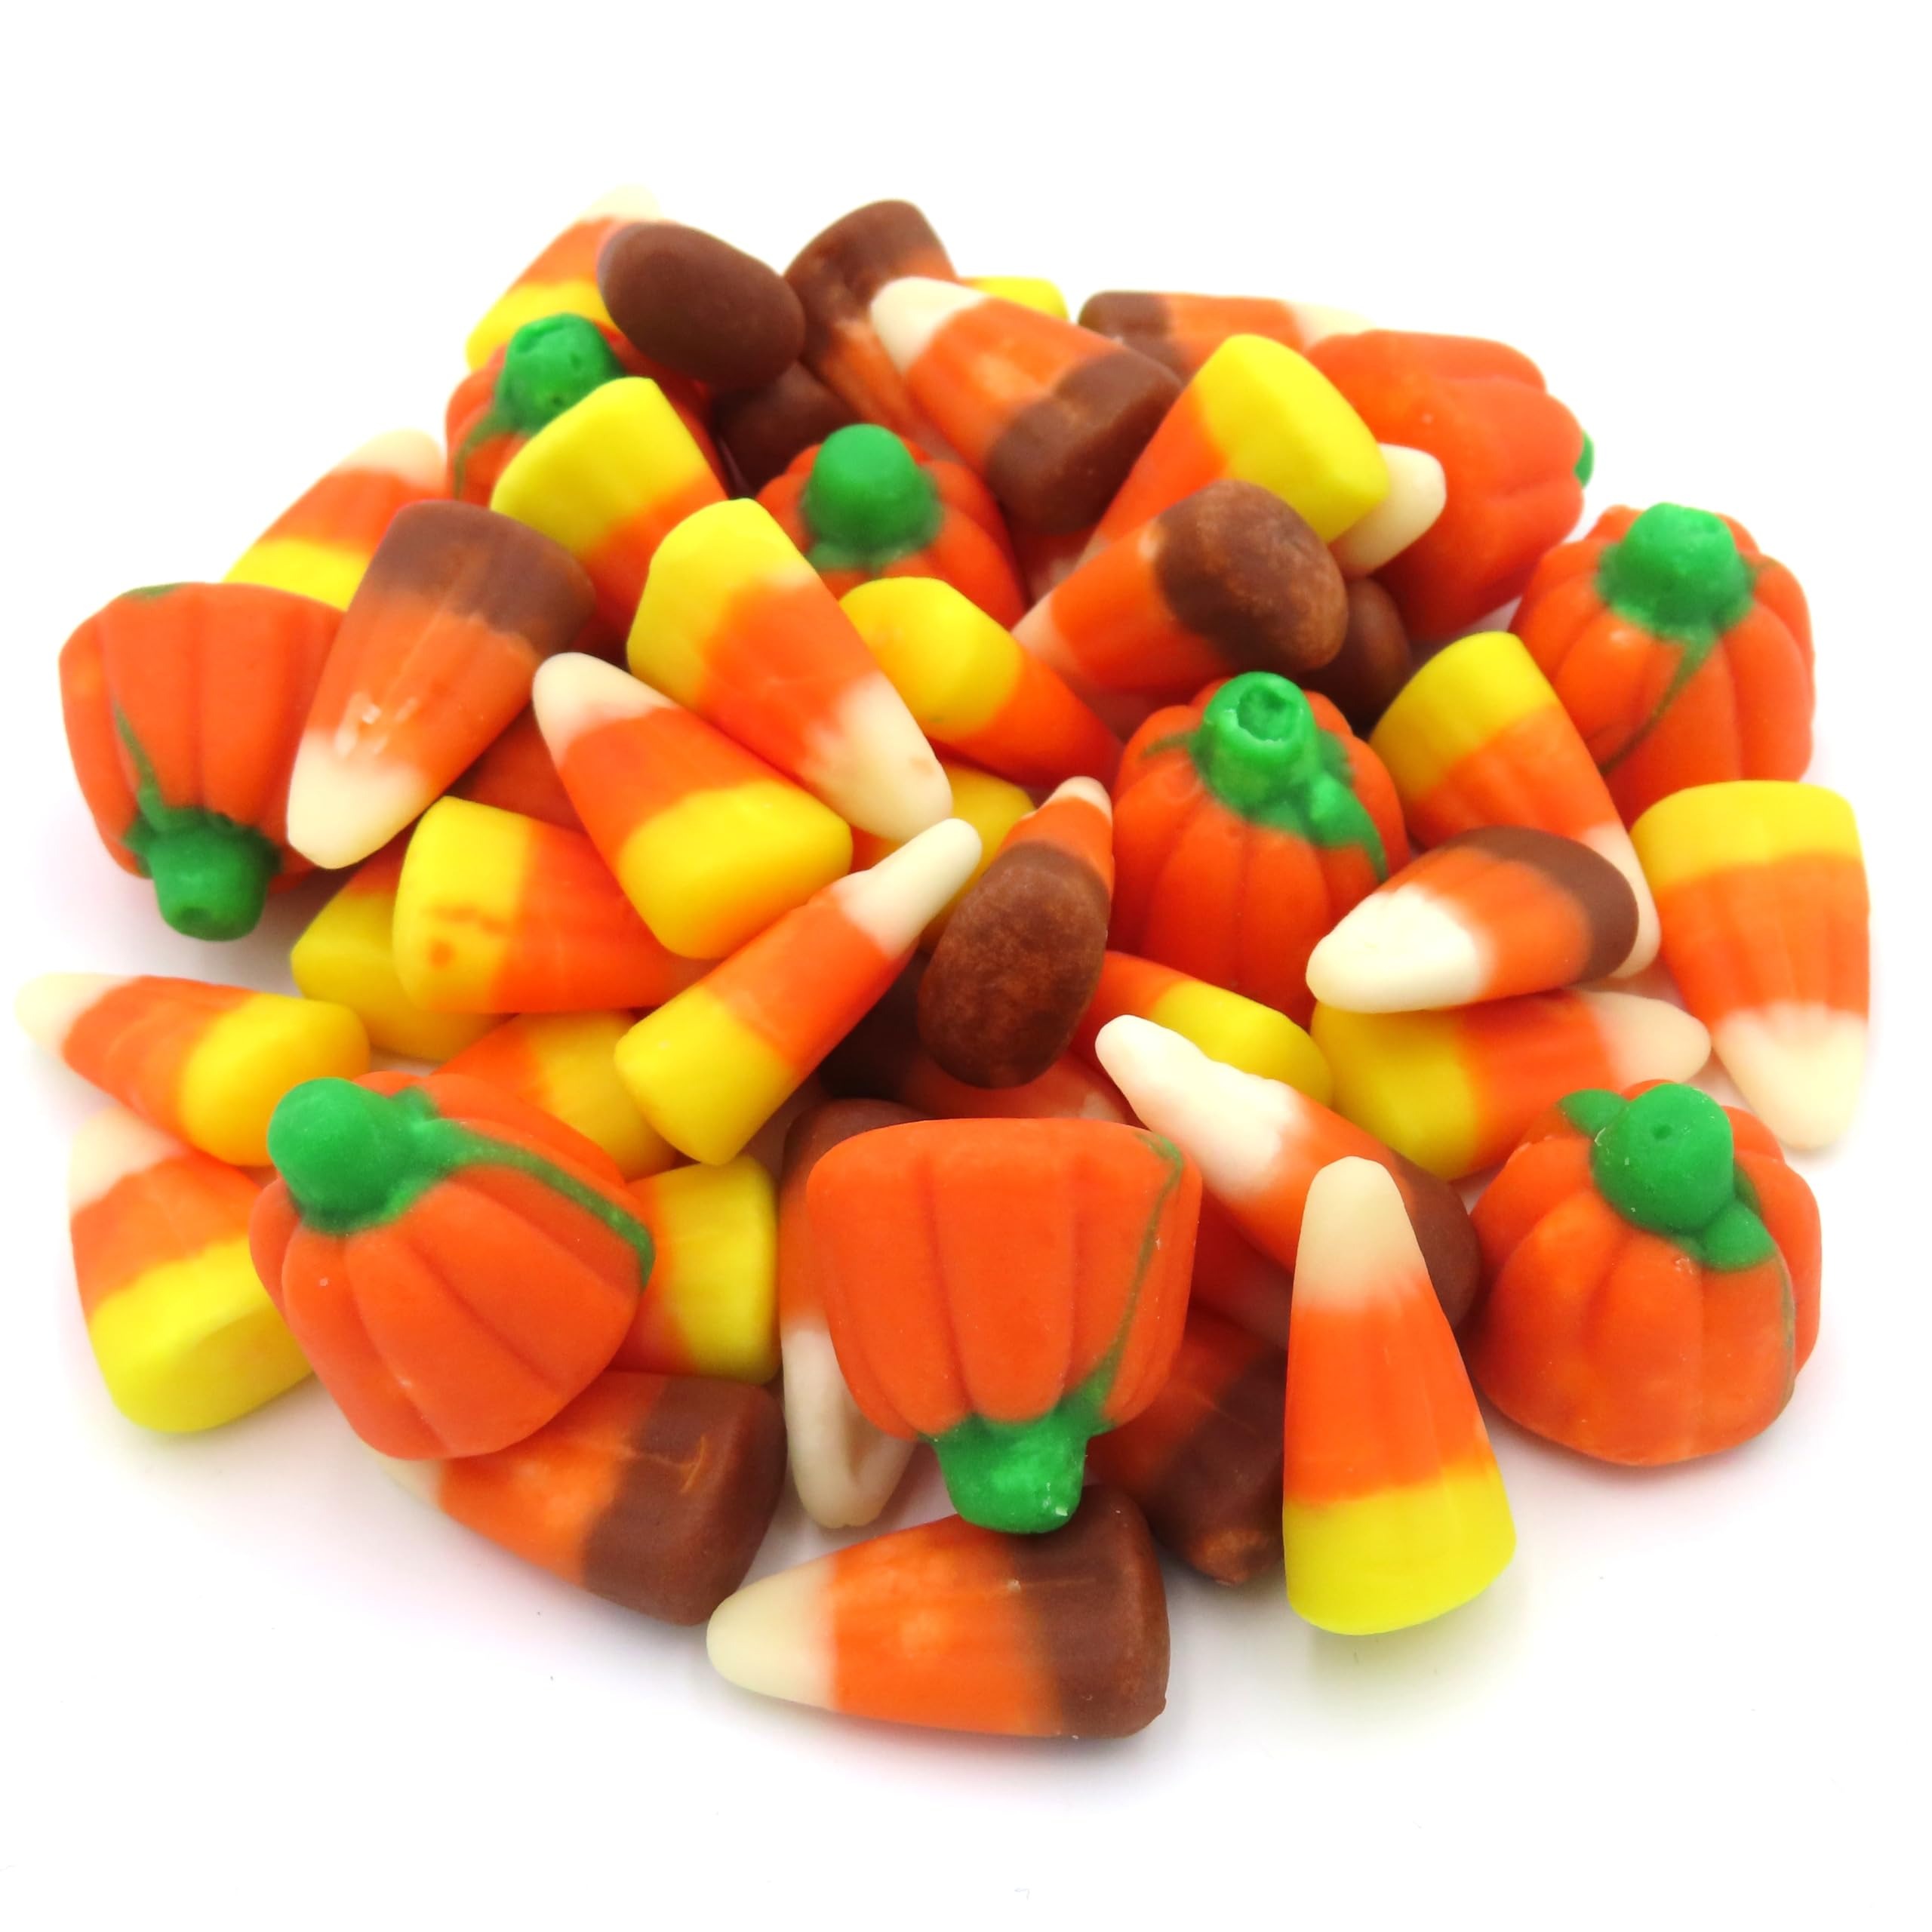
Item Name: Beulah's Autumn Mix, 10 Pounds, 2400 Pieces of Candy
Bullet Point 1: Candy Corn and Indian Corn
Bullet Point 2: Pumpkins
Bullet Point 3: A Sweet Mellocreme Mix
Product Description: Fall Flavor Fusion: Indulge in the ultimate fall flavor experience with this delicious Autumn Mix. From the chewy sweetness of pumpkin-shaped candies to the nostalgic layers of candy corn, this fusion captures the essence of autumn!
Value: 160.0
Unit: Ounce

Price: 54.24